Neodymium(III) chloride

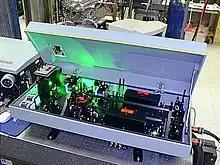
Nd:YAG laser with lid open showing frequency doubled 532 nm green light

Neodymium(III) chloride is the most common starting compound for production of neodymium metal. NdCl is heated with ammonium chloride or ammonium fluoride and hydrofluoric acid or with alkali or alkaline earth metals in vacuum or argon atmosphere at 300–400 °C.